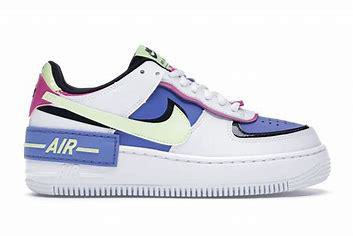
Brand: Nike
Model: Air Force 1 Shadow